Ralf-Stetysz

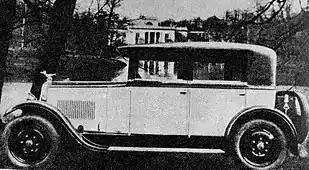
1928 Ralf-Stetysz

Ralf-Stetysz was the marque of one of the earliest Polish car manufacturers begun in France and transferred to Poland in the 1920s. It was formed in 1924, when Count Stefan Tyszkiewicz, an inventor and mechanical engineer, started a small automotive firm "Automobiles Ralf Stetysz" in Boulogne-Billancourt near Paris. The name was an acronym in Polish of the name "Rolniczo Automobilowo-Lotnicza Fabryka Stefana Tyszkiewicza" - "Agricultural-Automobile-Aero Factory of Stefan Tyszkiewicz").